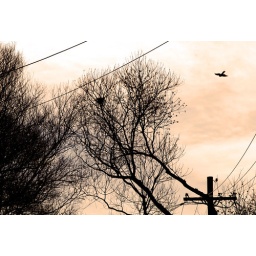
&amp;quot;Here in the fork The brown nest is seated; For little blue eggs The mother keeps heated.&amp;quot; Robert Louis Stevenson